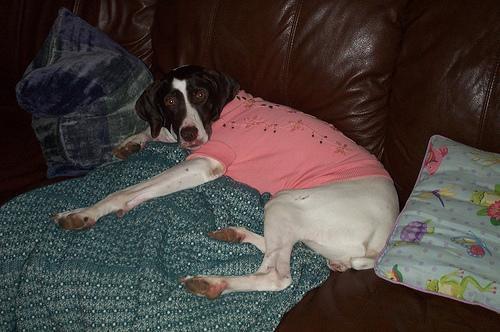
german shorthaired